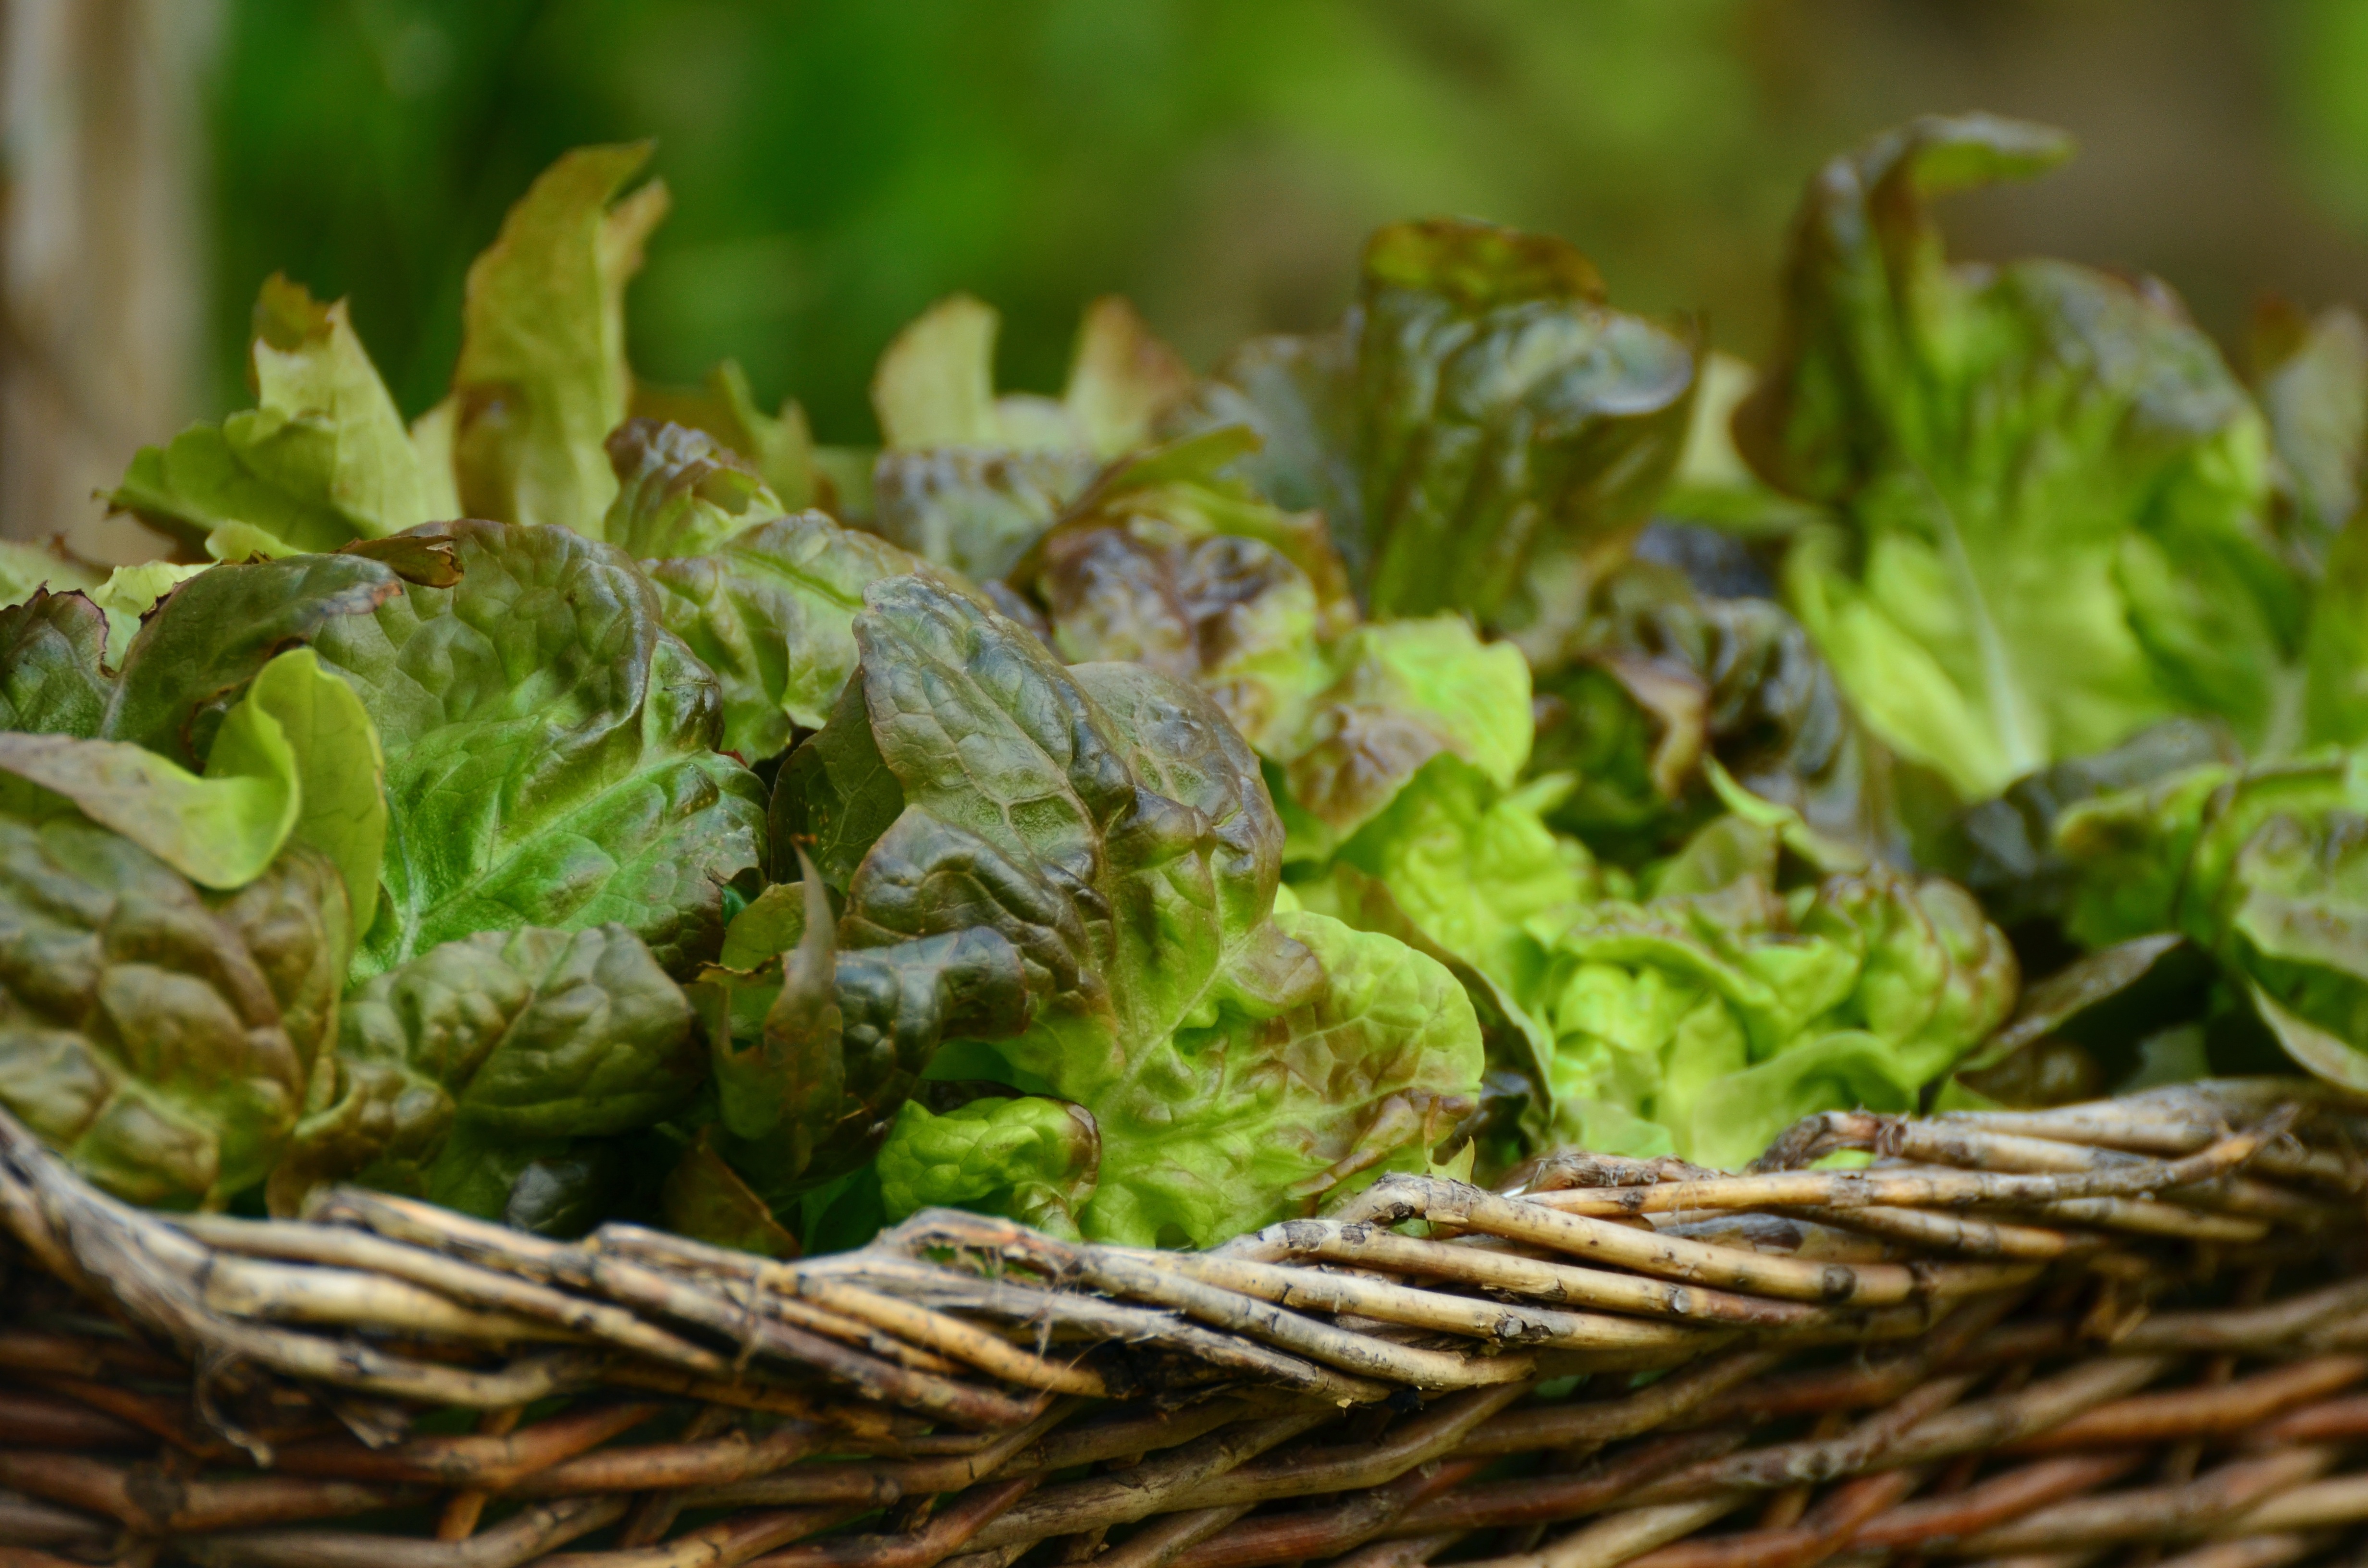
plant, leaf, flower, feed, food, salad, harvest, herb, produce, vegetable, garden, basket, healthy, eat, lettuce, nutrition, vegan, vegetarian, horticulture, vitamins, frisch, leaf lettuce, of course, bio, flowering plant, krause leaves, land plant, leaf vegetable